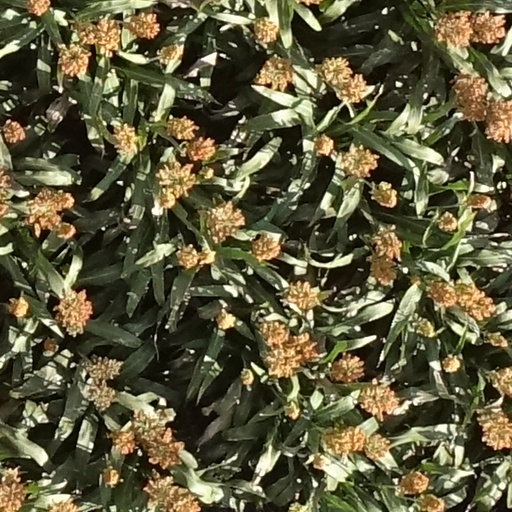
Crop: sorghum